Dr. Mario 64

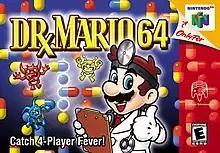
North American box art

Dr. Mario 64 is a 2001 tile-matching action puzzle game developed and published by Nintendo for the Nintendo 64. The game is an enhanced remake of "Dr. Mario", which was originally released for the NES and Game Boy consoles in 1990, and is based around characters from the 2000 Game Boy Color game "Wario Land 3". The game's soundtrack was composed by Seiichi Tokunaga, featuring arrangements of classic "Dr. Mario" tunes and new compositions.